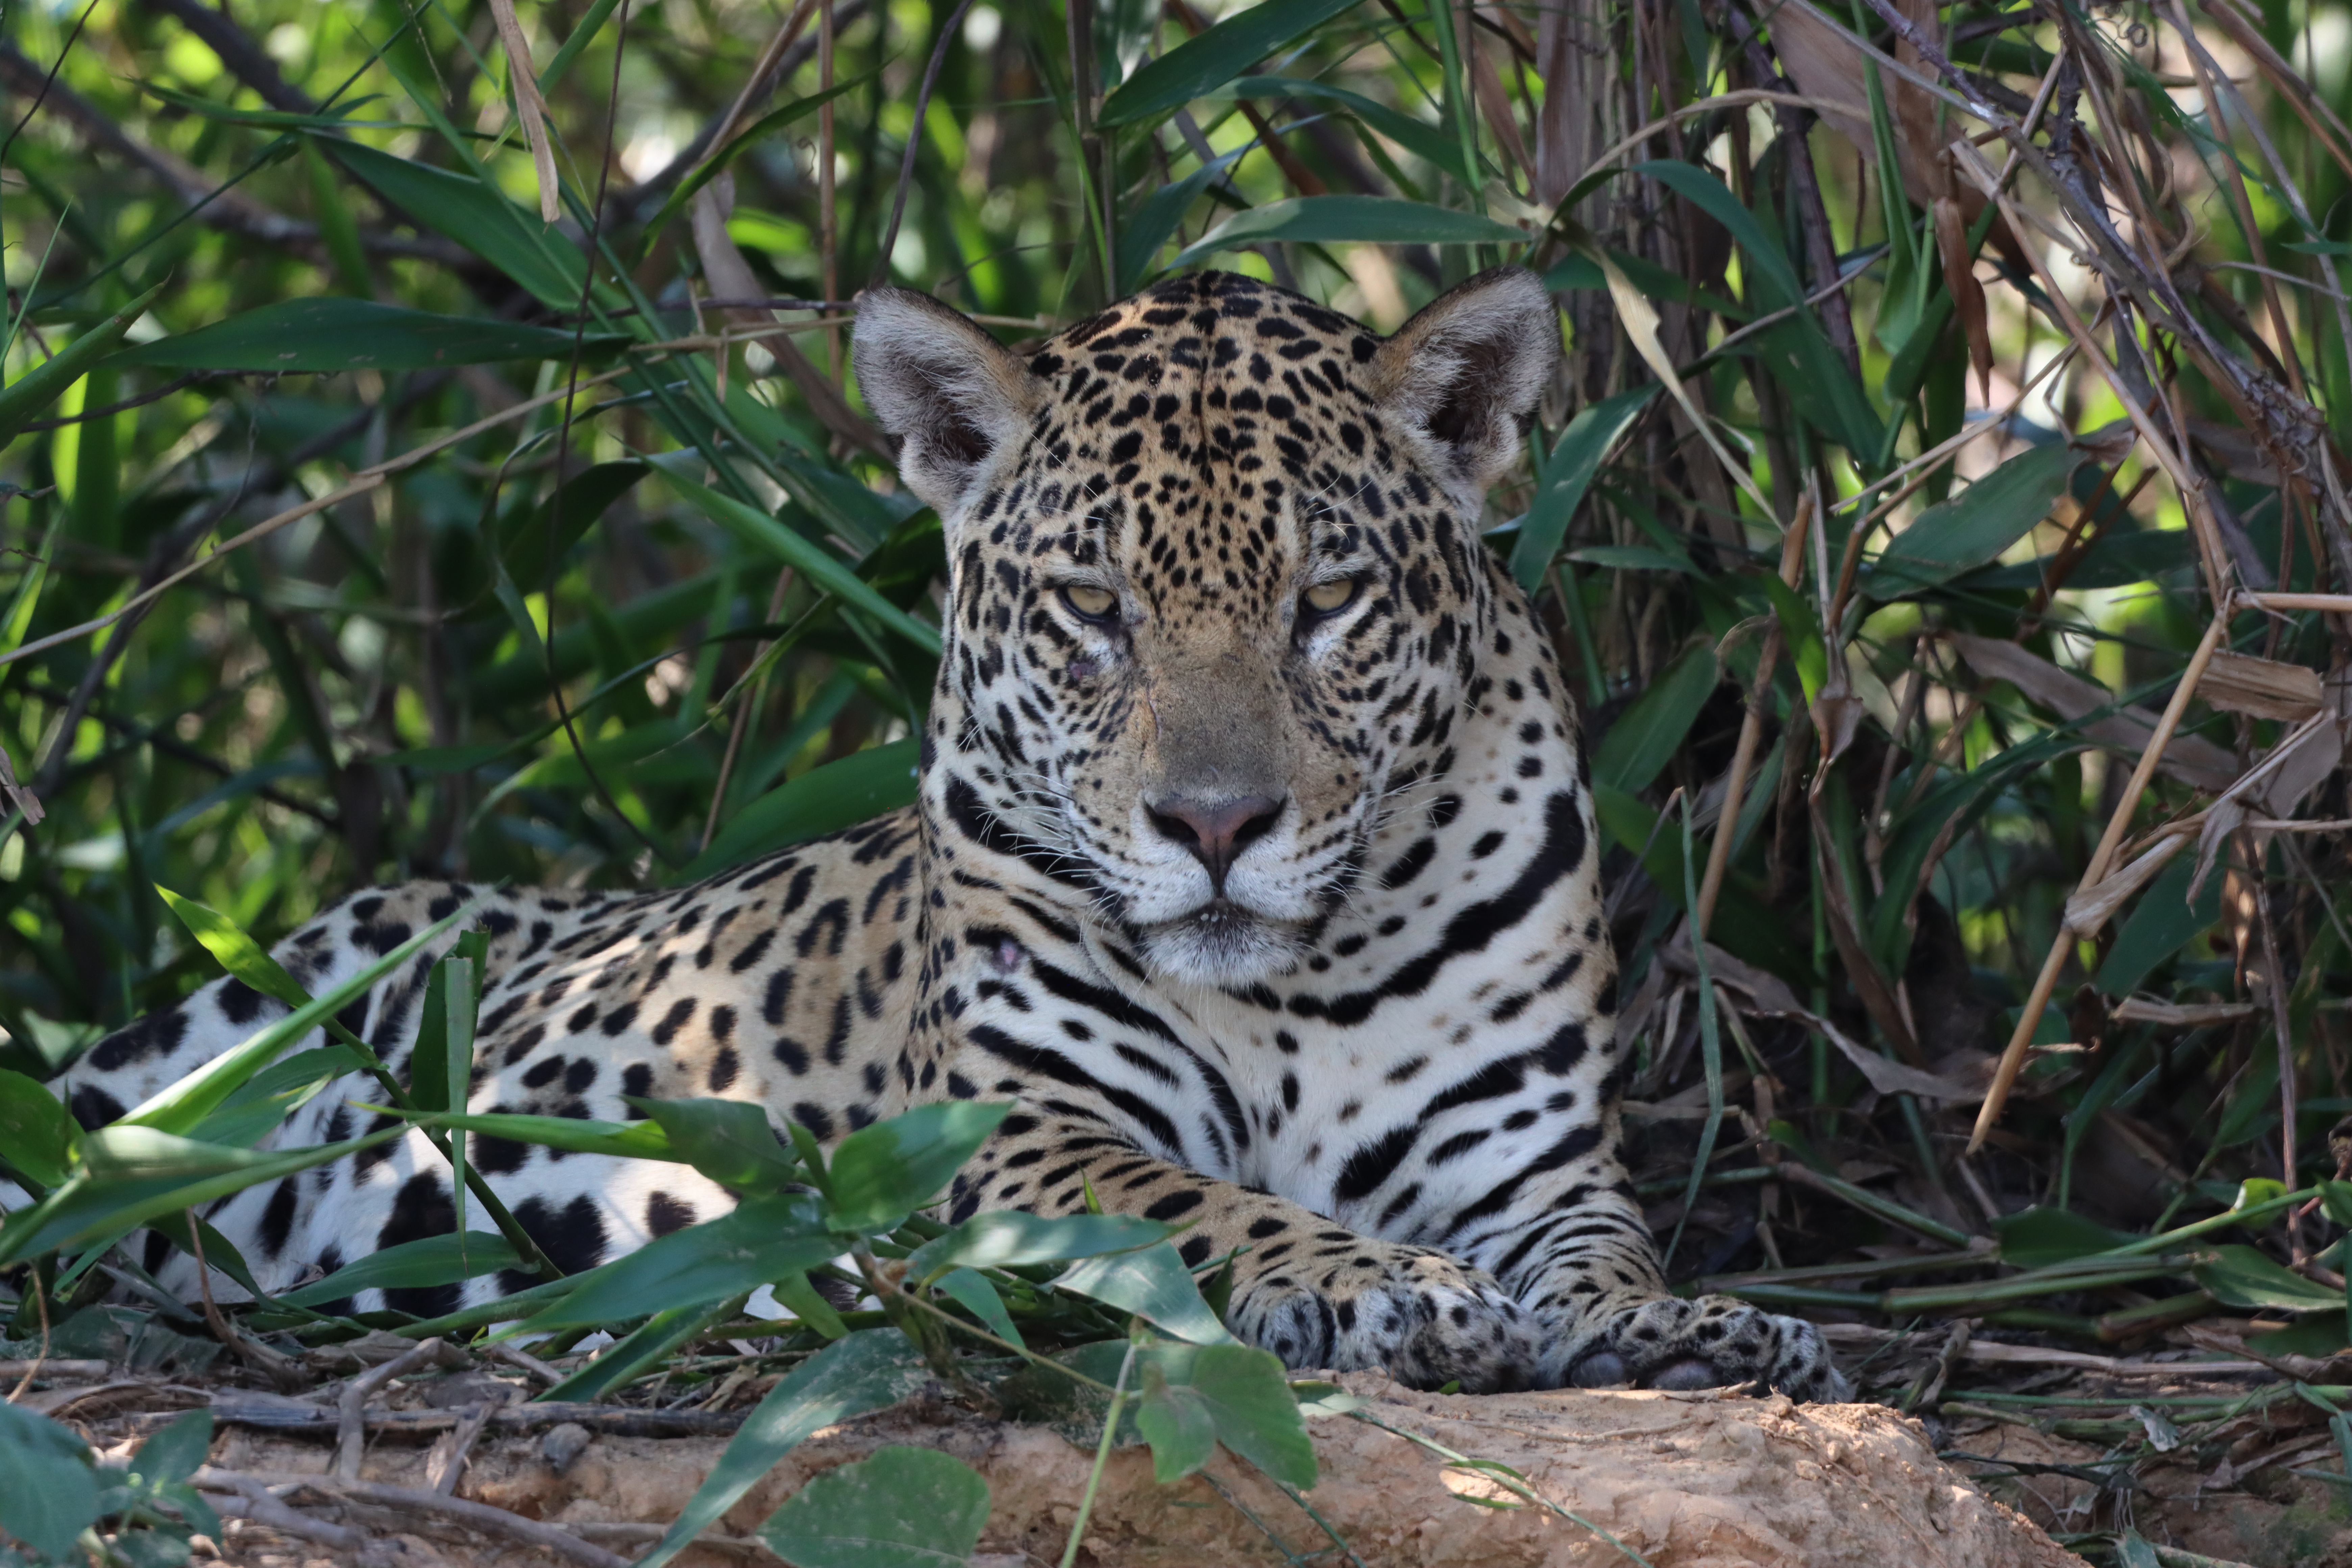
Jaguar: Kamaikua